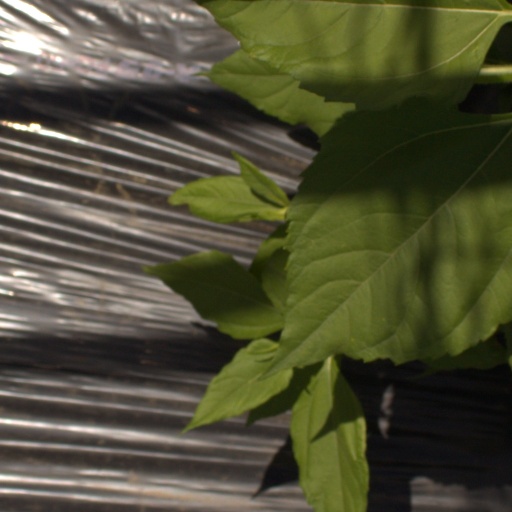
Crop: Jerusalem artichoke